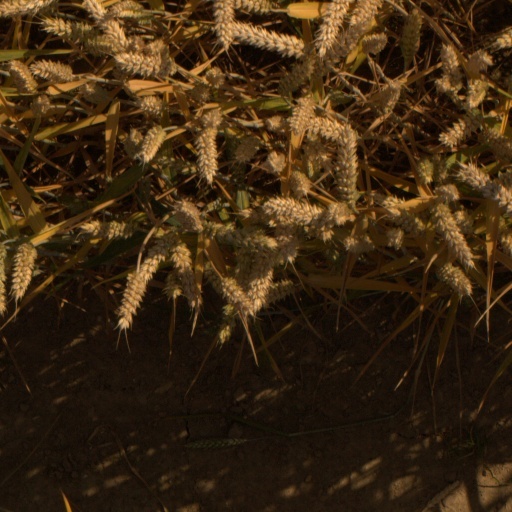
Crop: wheat